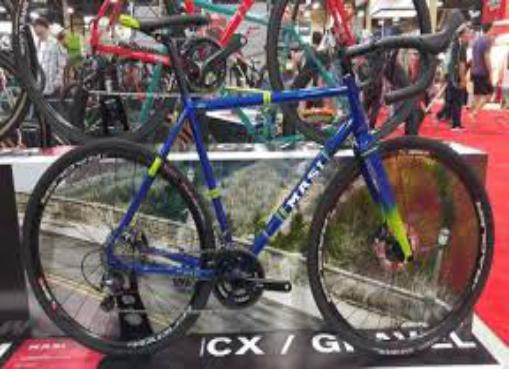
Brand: masi bicycles
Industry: Transportation